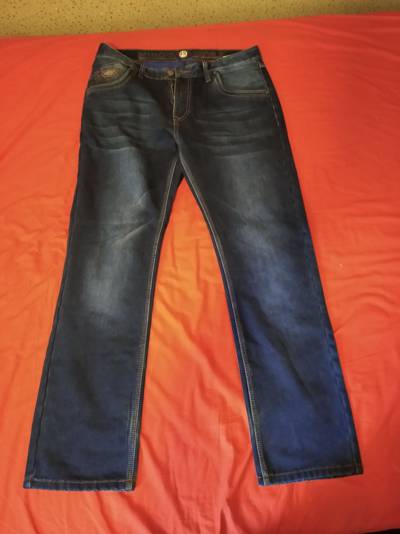
Waste category: clothes